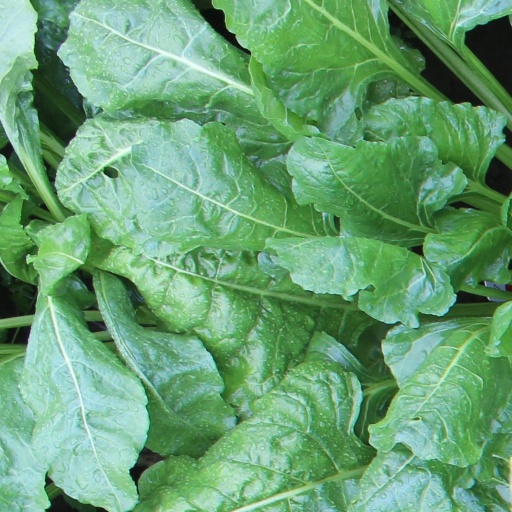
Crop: sugar beet